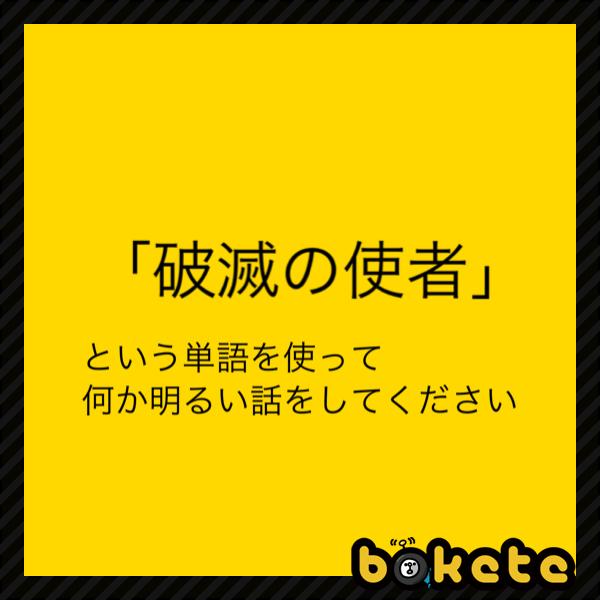
回答: 殿堂入りボケて民は腹筋の「破滅の使者」だよね